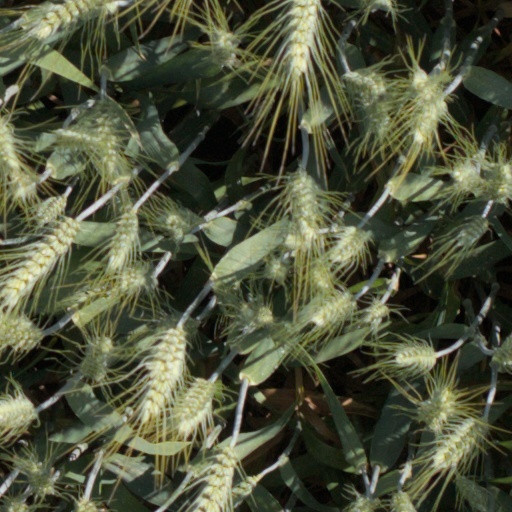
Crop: wheat